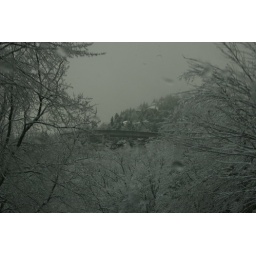
yet another winter storm - highway 221 near blowing rock nc- february 6, 2010